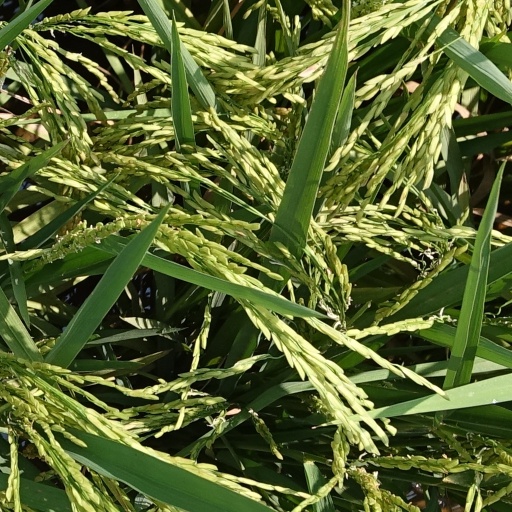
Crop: rice